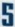
Number: 5